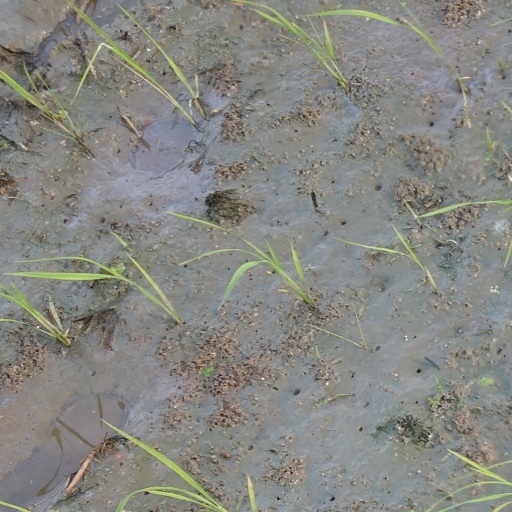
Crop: rice